Roman Cumbria

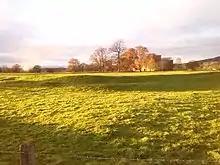
The banks of Brocavum Roman fort in the foreground; Brougham Castle is in the background

The traditional Iron Age roundhouse, enclosed by a ditch and revetted bank, was used by the Carvetii during the first half of the Roman period. Sometimes, dry-stone walls were used instead of the bank. In the mid-Roman period, probably in the 3rd-century, a change took place in that the round structures were replaced by rectilinear buildings on some sites - this may reflect a desire to copy the Roman-style building type found around the forts. However, caution has to be taken here, as round (curvilinear) and rectangular buildings seem also to have existed at the same time. Lower, valley-located, houses were often of timber and thatch; upper-slope buildings were more likely to be of stone, as the timber had already been taken for building and the land used for pasture. There is a lack of the Roman villa estate set-up to be found in the south of England.